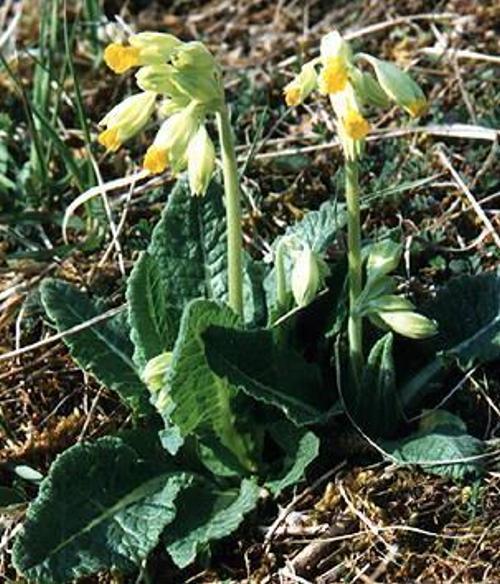
Flower: Cowslip